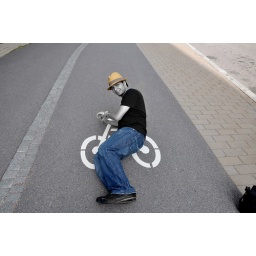
bike roads in finland..